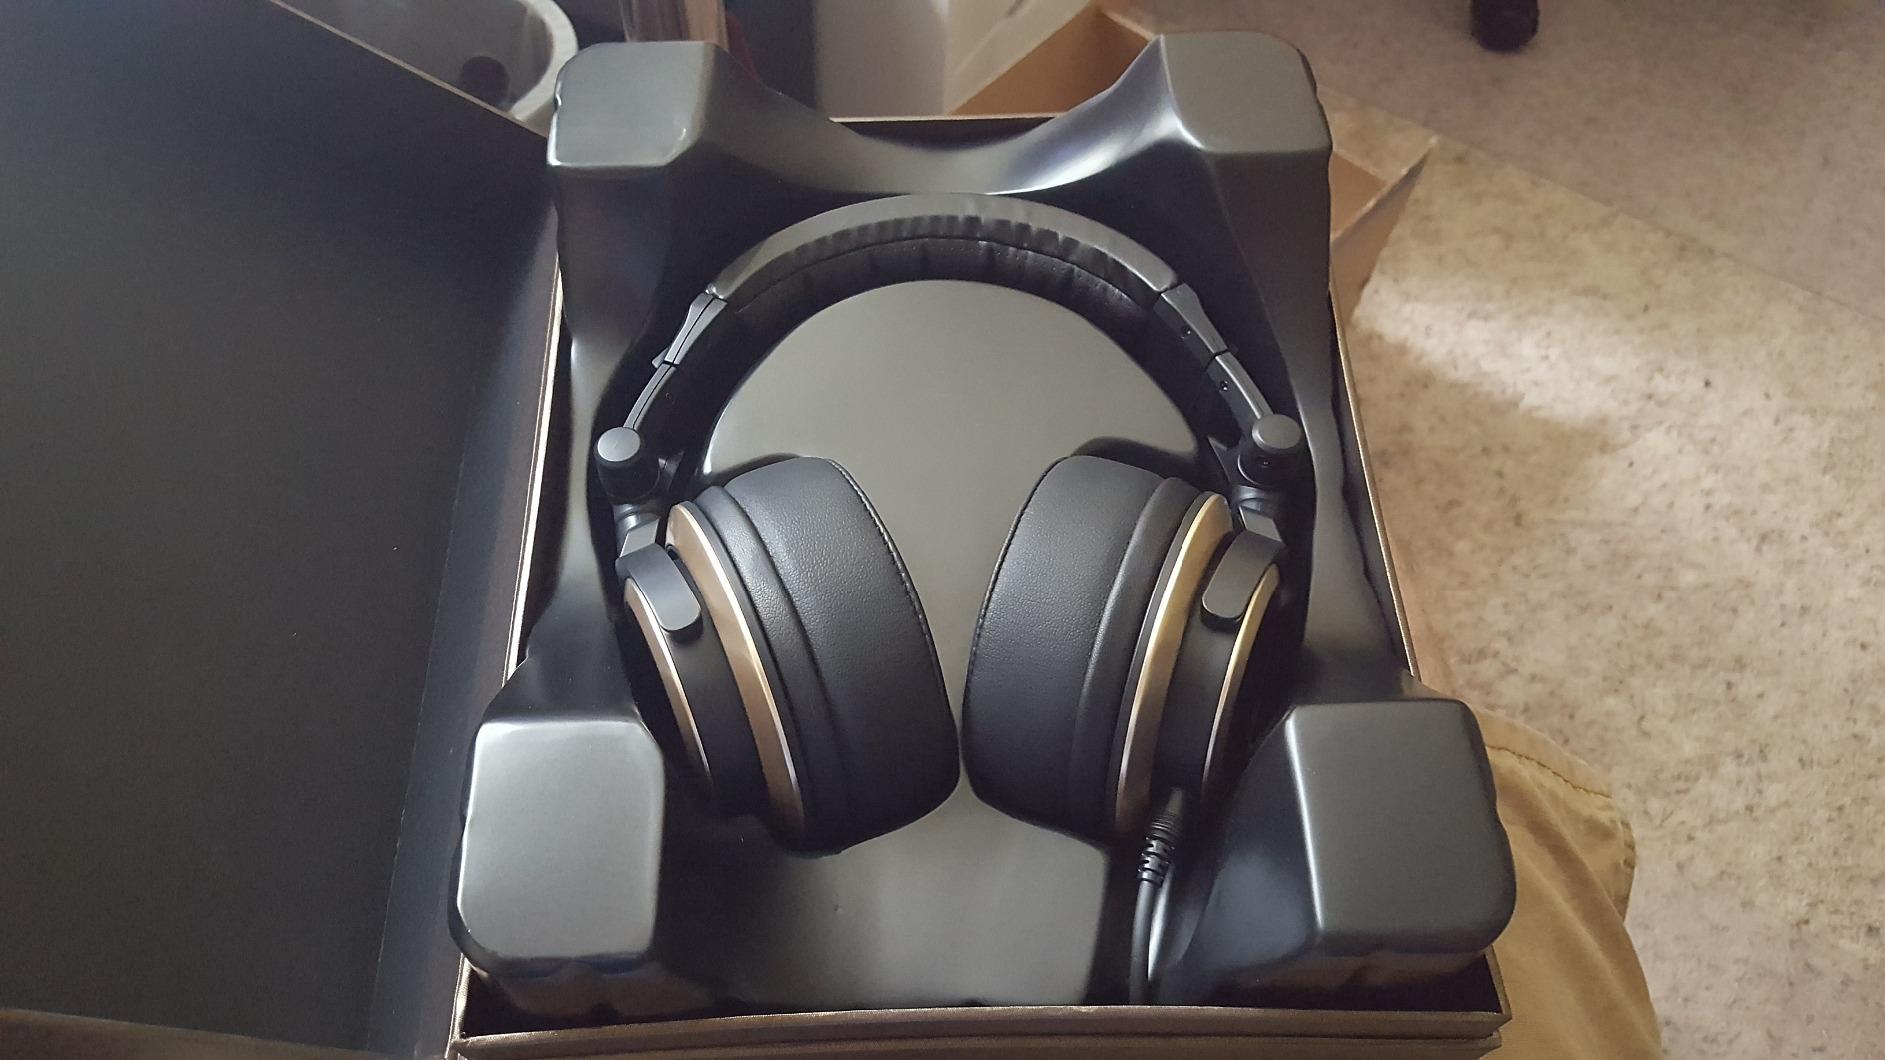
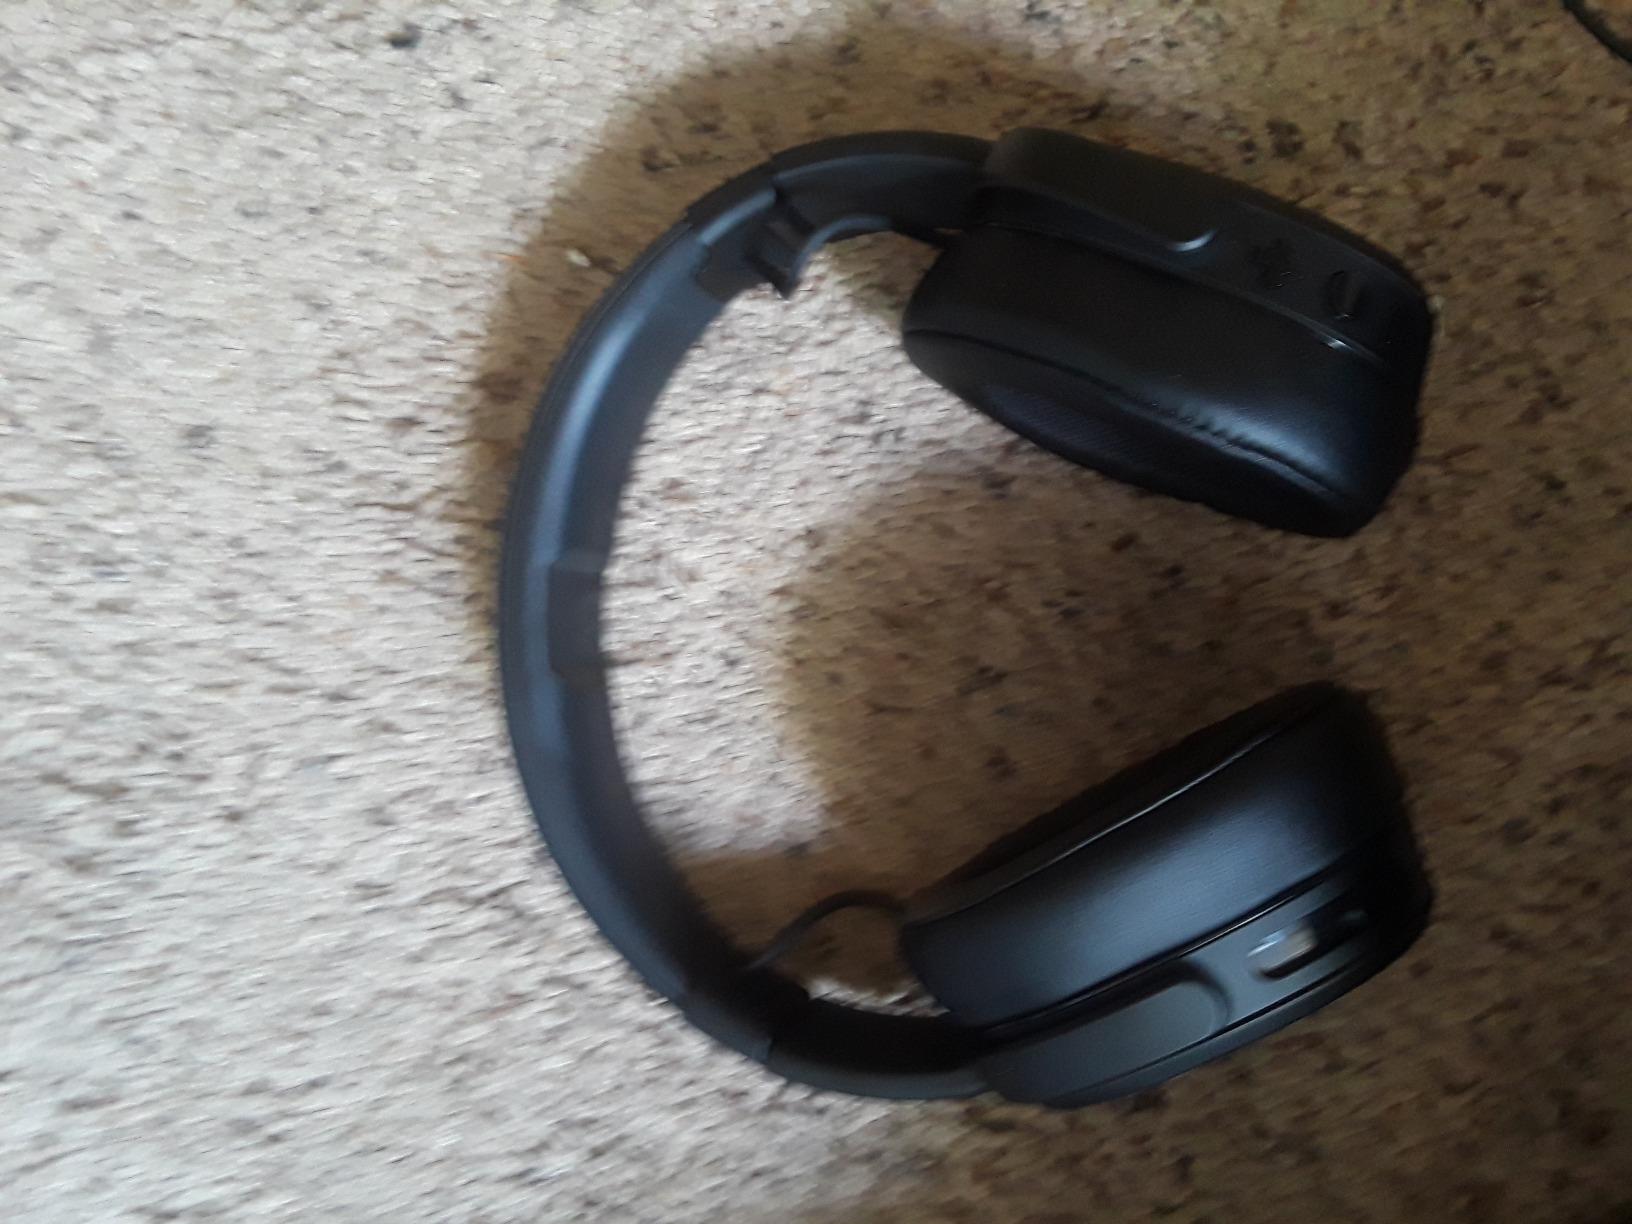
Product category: headphones
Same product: no